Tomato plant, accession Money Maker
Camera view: horizontal (90 deg, fisheye); turntable rotation: 120 degrees
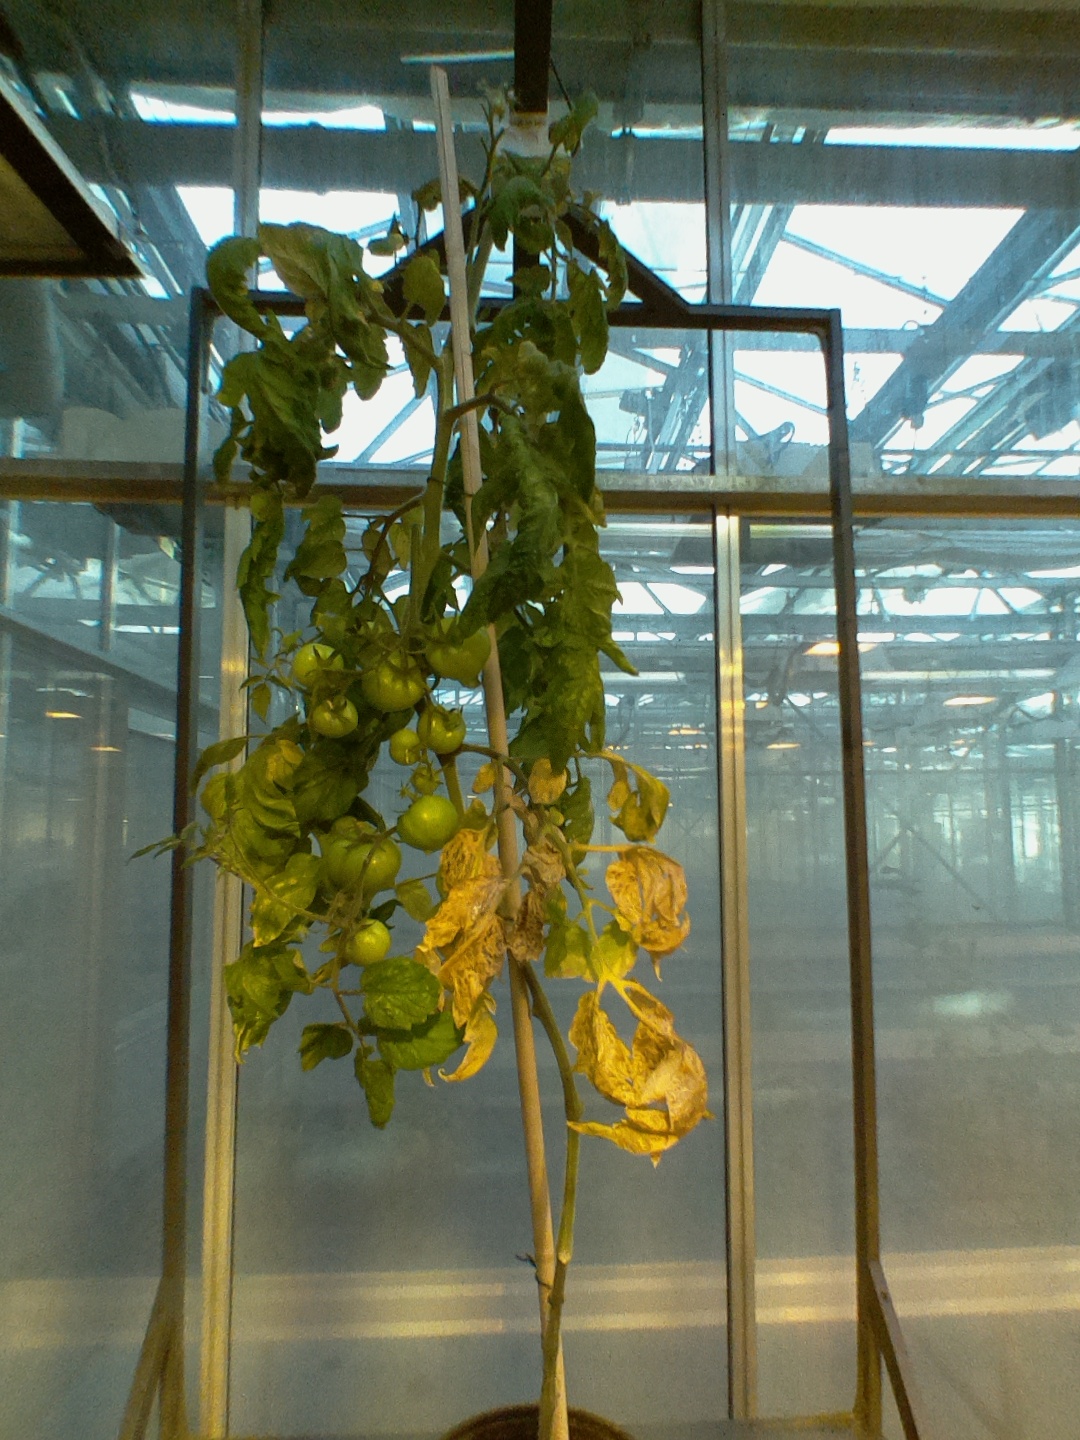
BBCH growth stage 78: 80% -90% of final fruit size